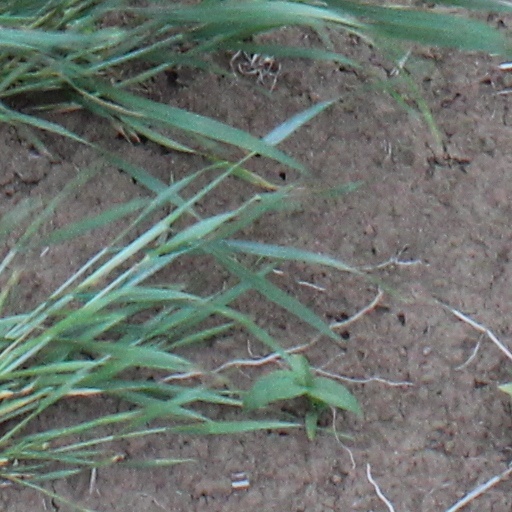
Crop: wheat